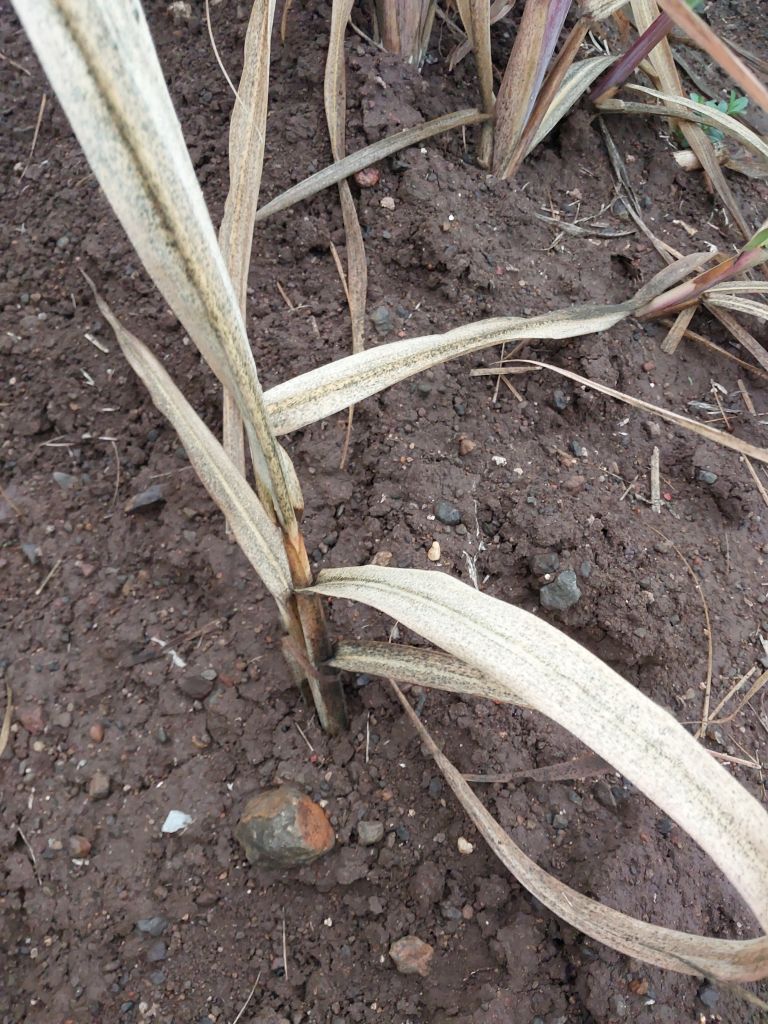
Label: Sett Rot